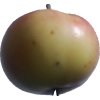
Label: Apple 11